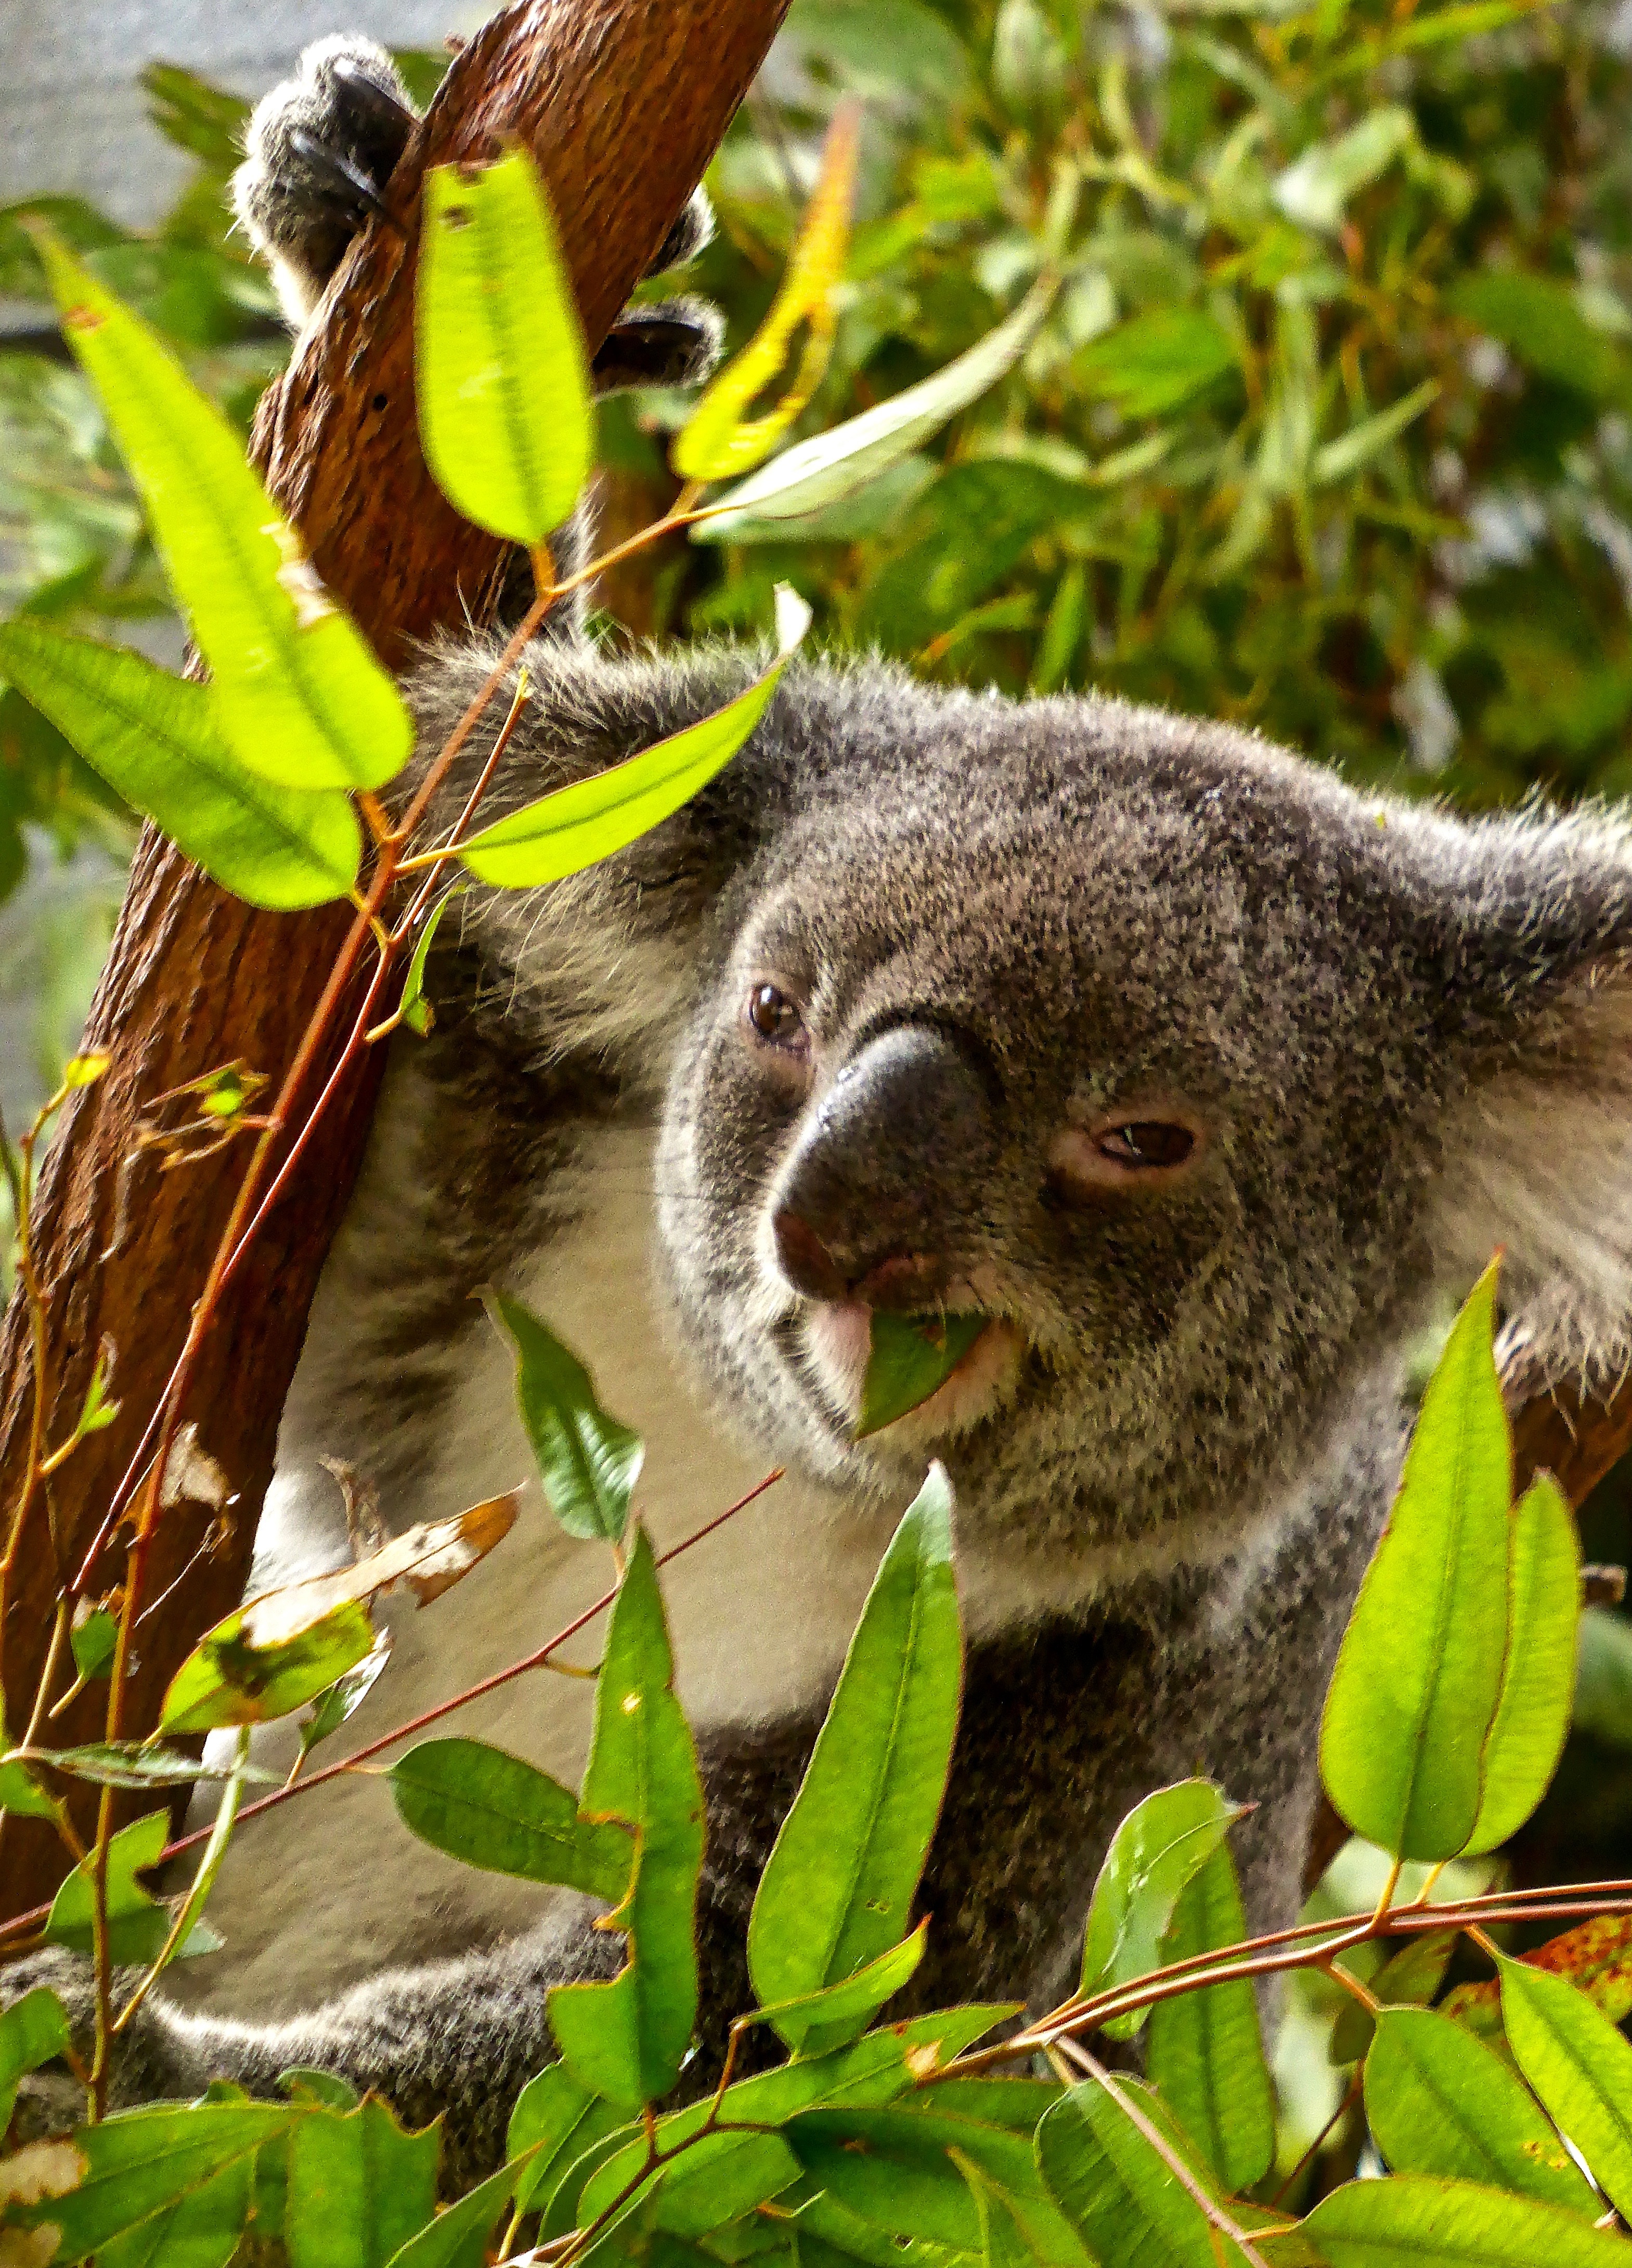
bear, wildlife, jungle, mammal, gray, fauna, australia, leaves, eucalyptus, eating, vertebrate, cuddly, koala, marsupial